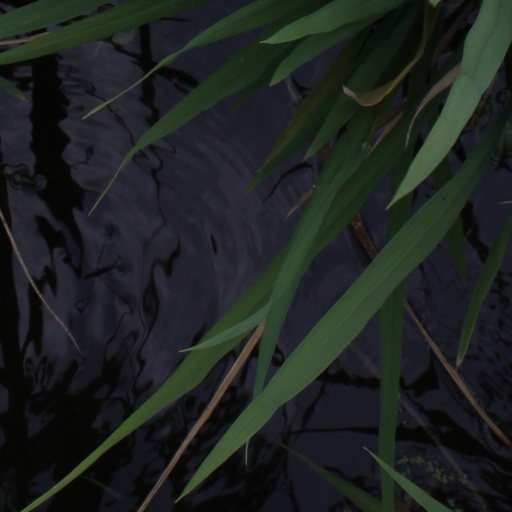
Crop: rice